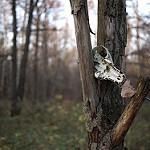
Label: forest